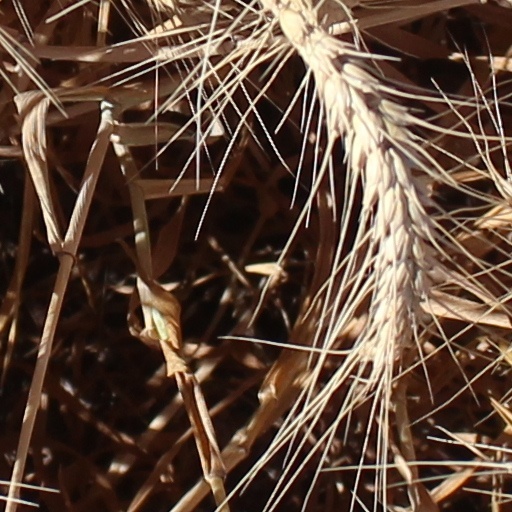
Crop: wheat